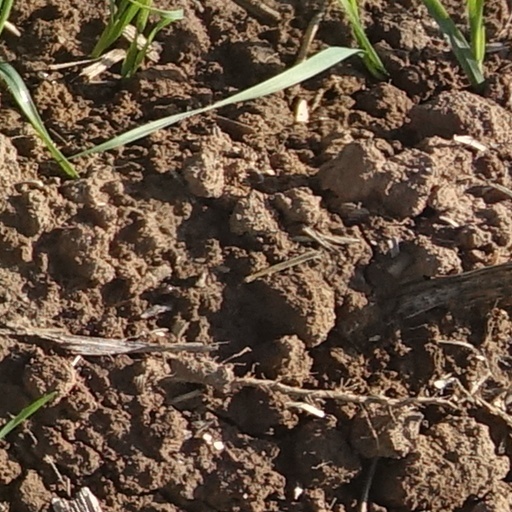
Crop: wheat